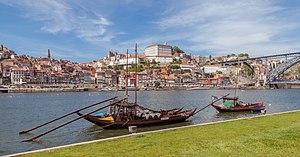
Ribeira est le centre historique de Porto, au Portugal.